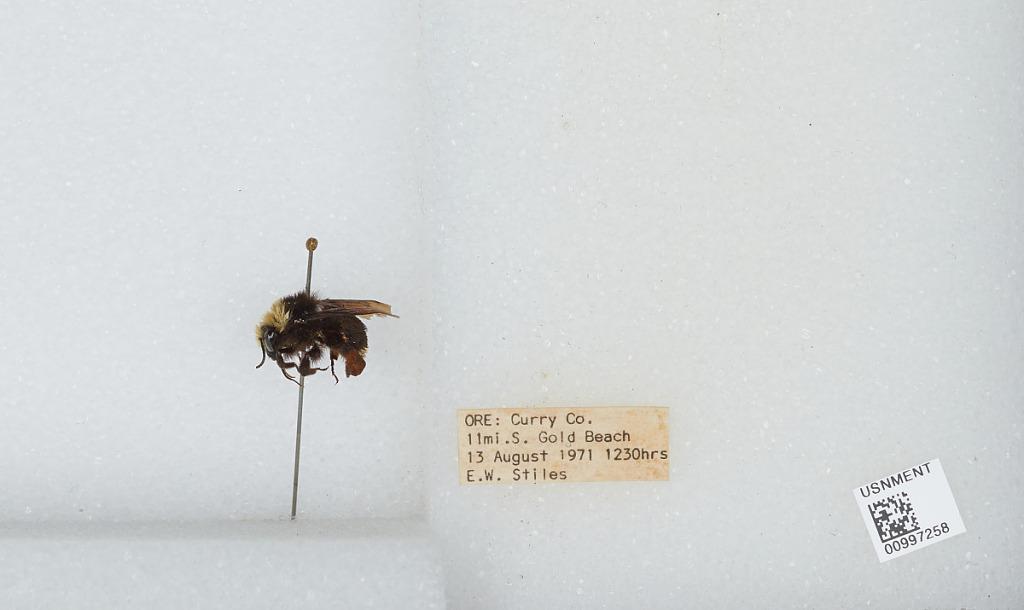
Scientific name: Bombus (Pyrobombus) caliginosa (Frison)
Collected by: E. Stiles
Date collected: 1971-8-13
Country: United States
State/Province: Oregon
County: Curry
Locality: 11 miles South of Gold Beach
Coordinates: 42.2625, -124.401